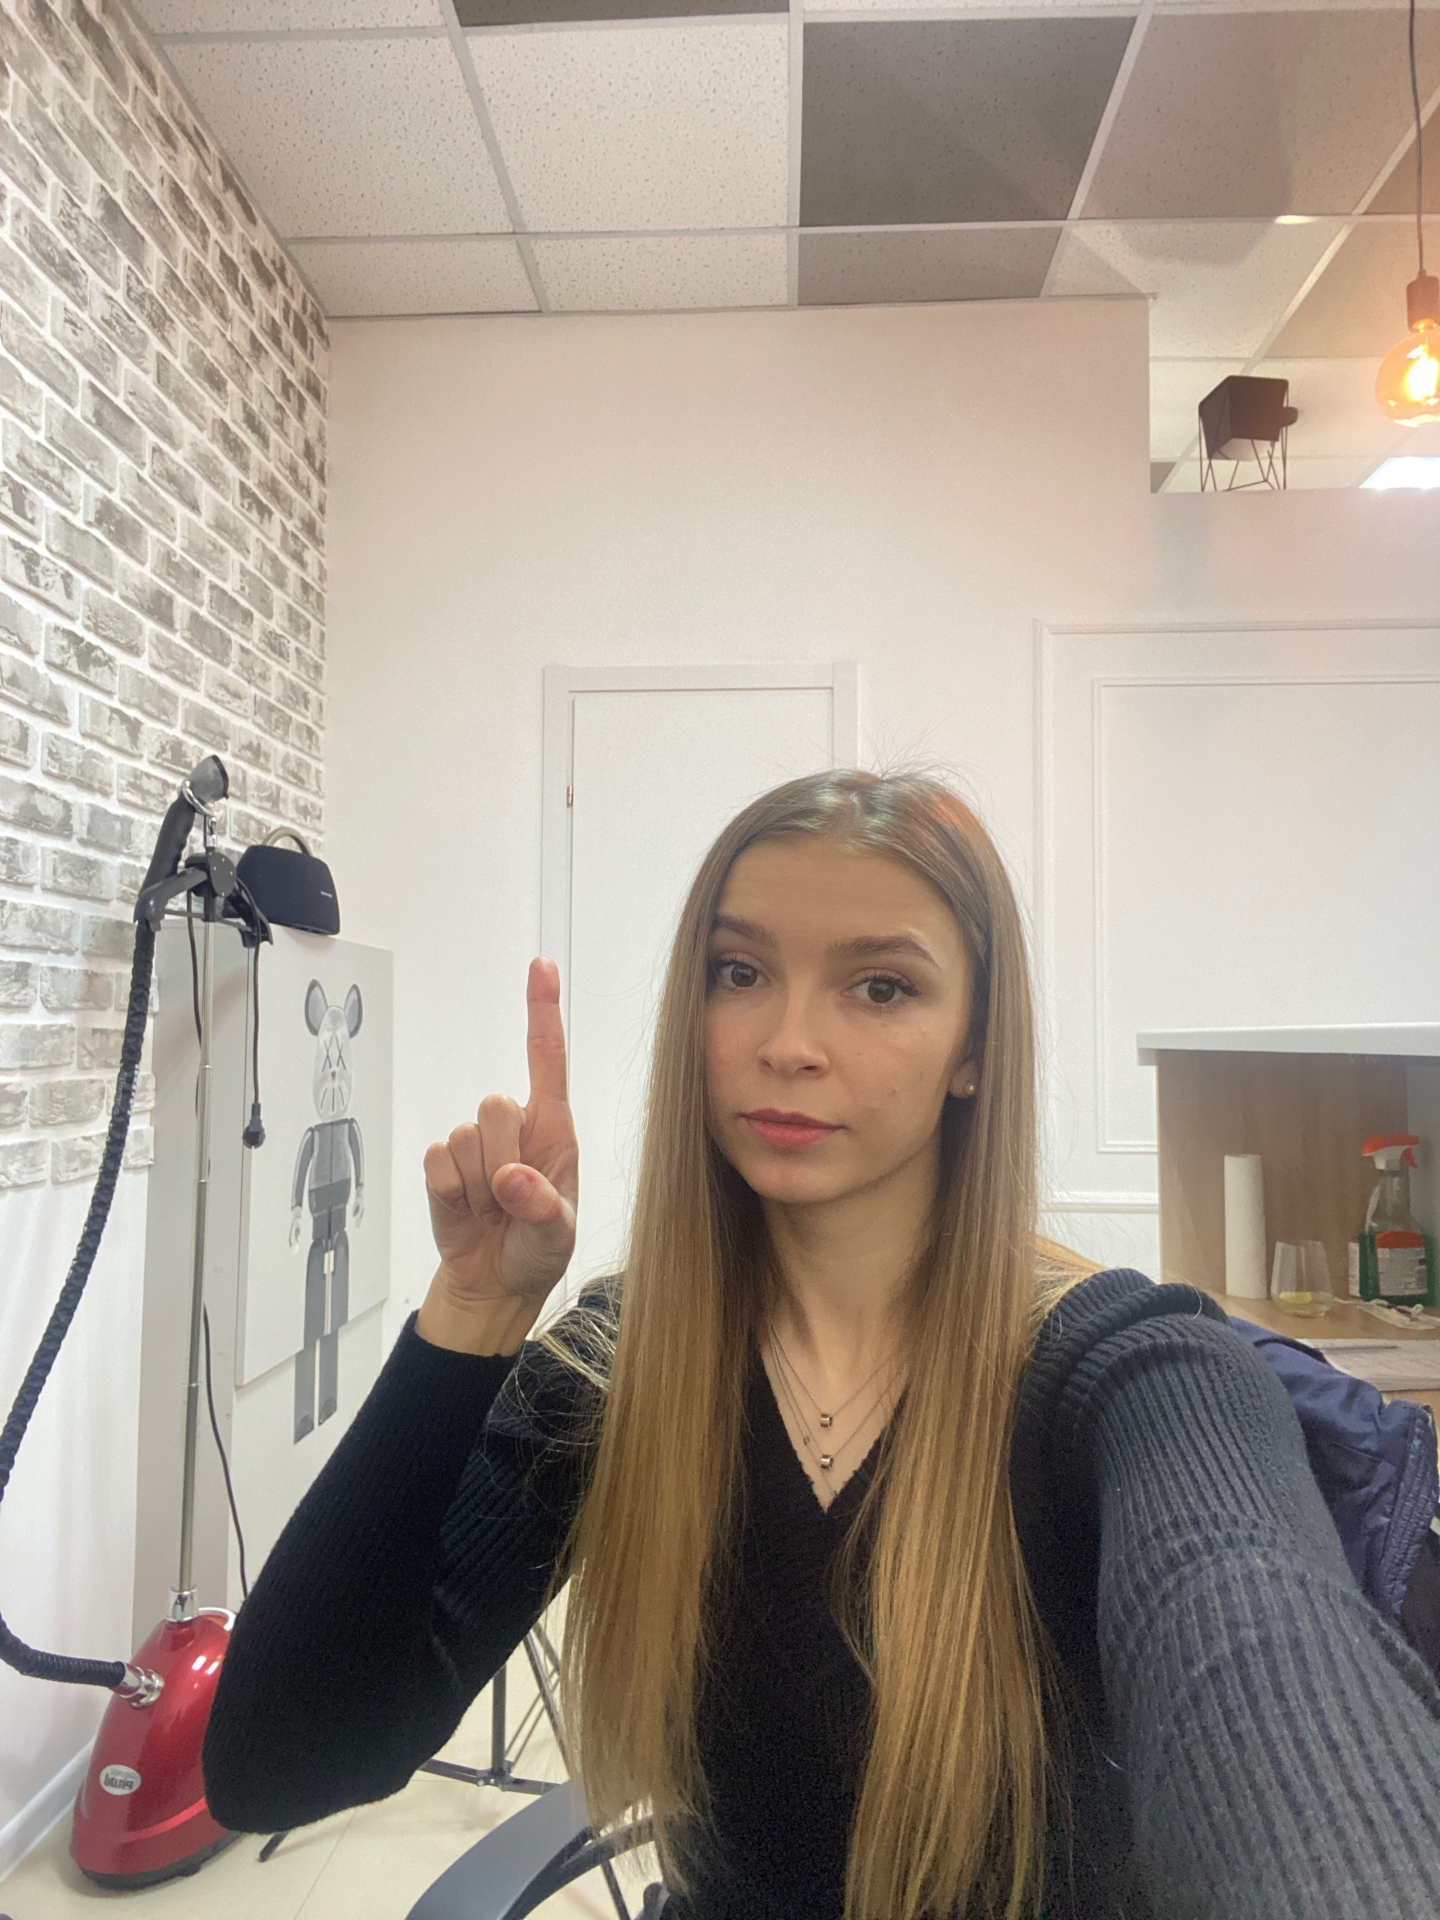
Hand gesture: one